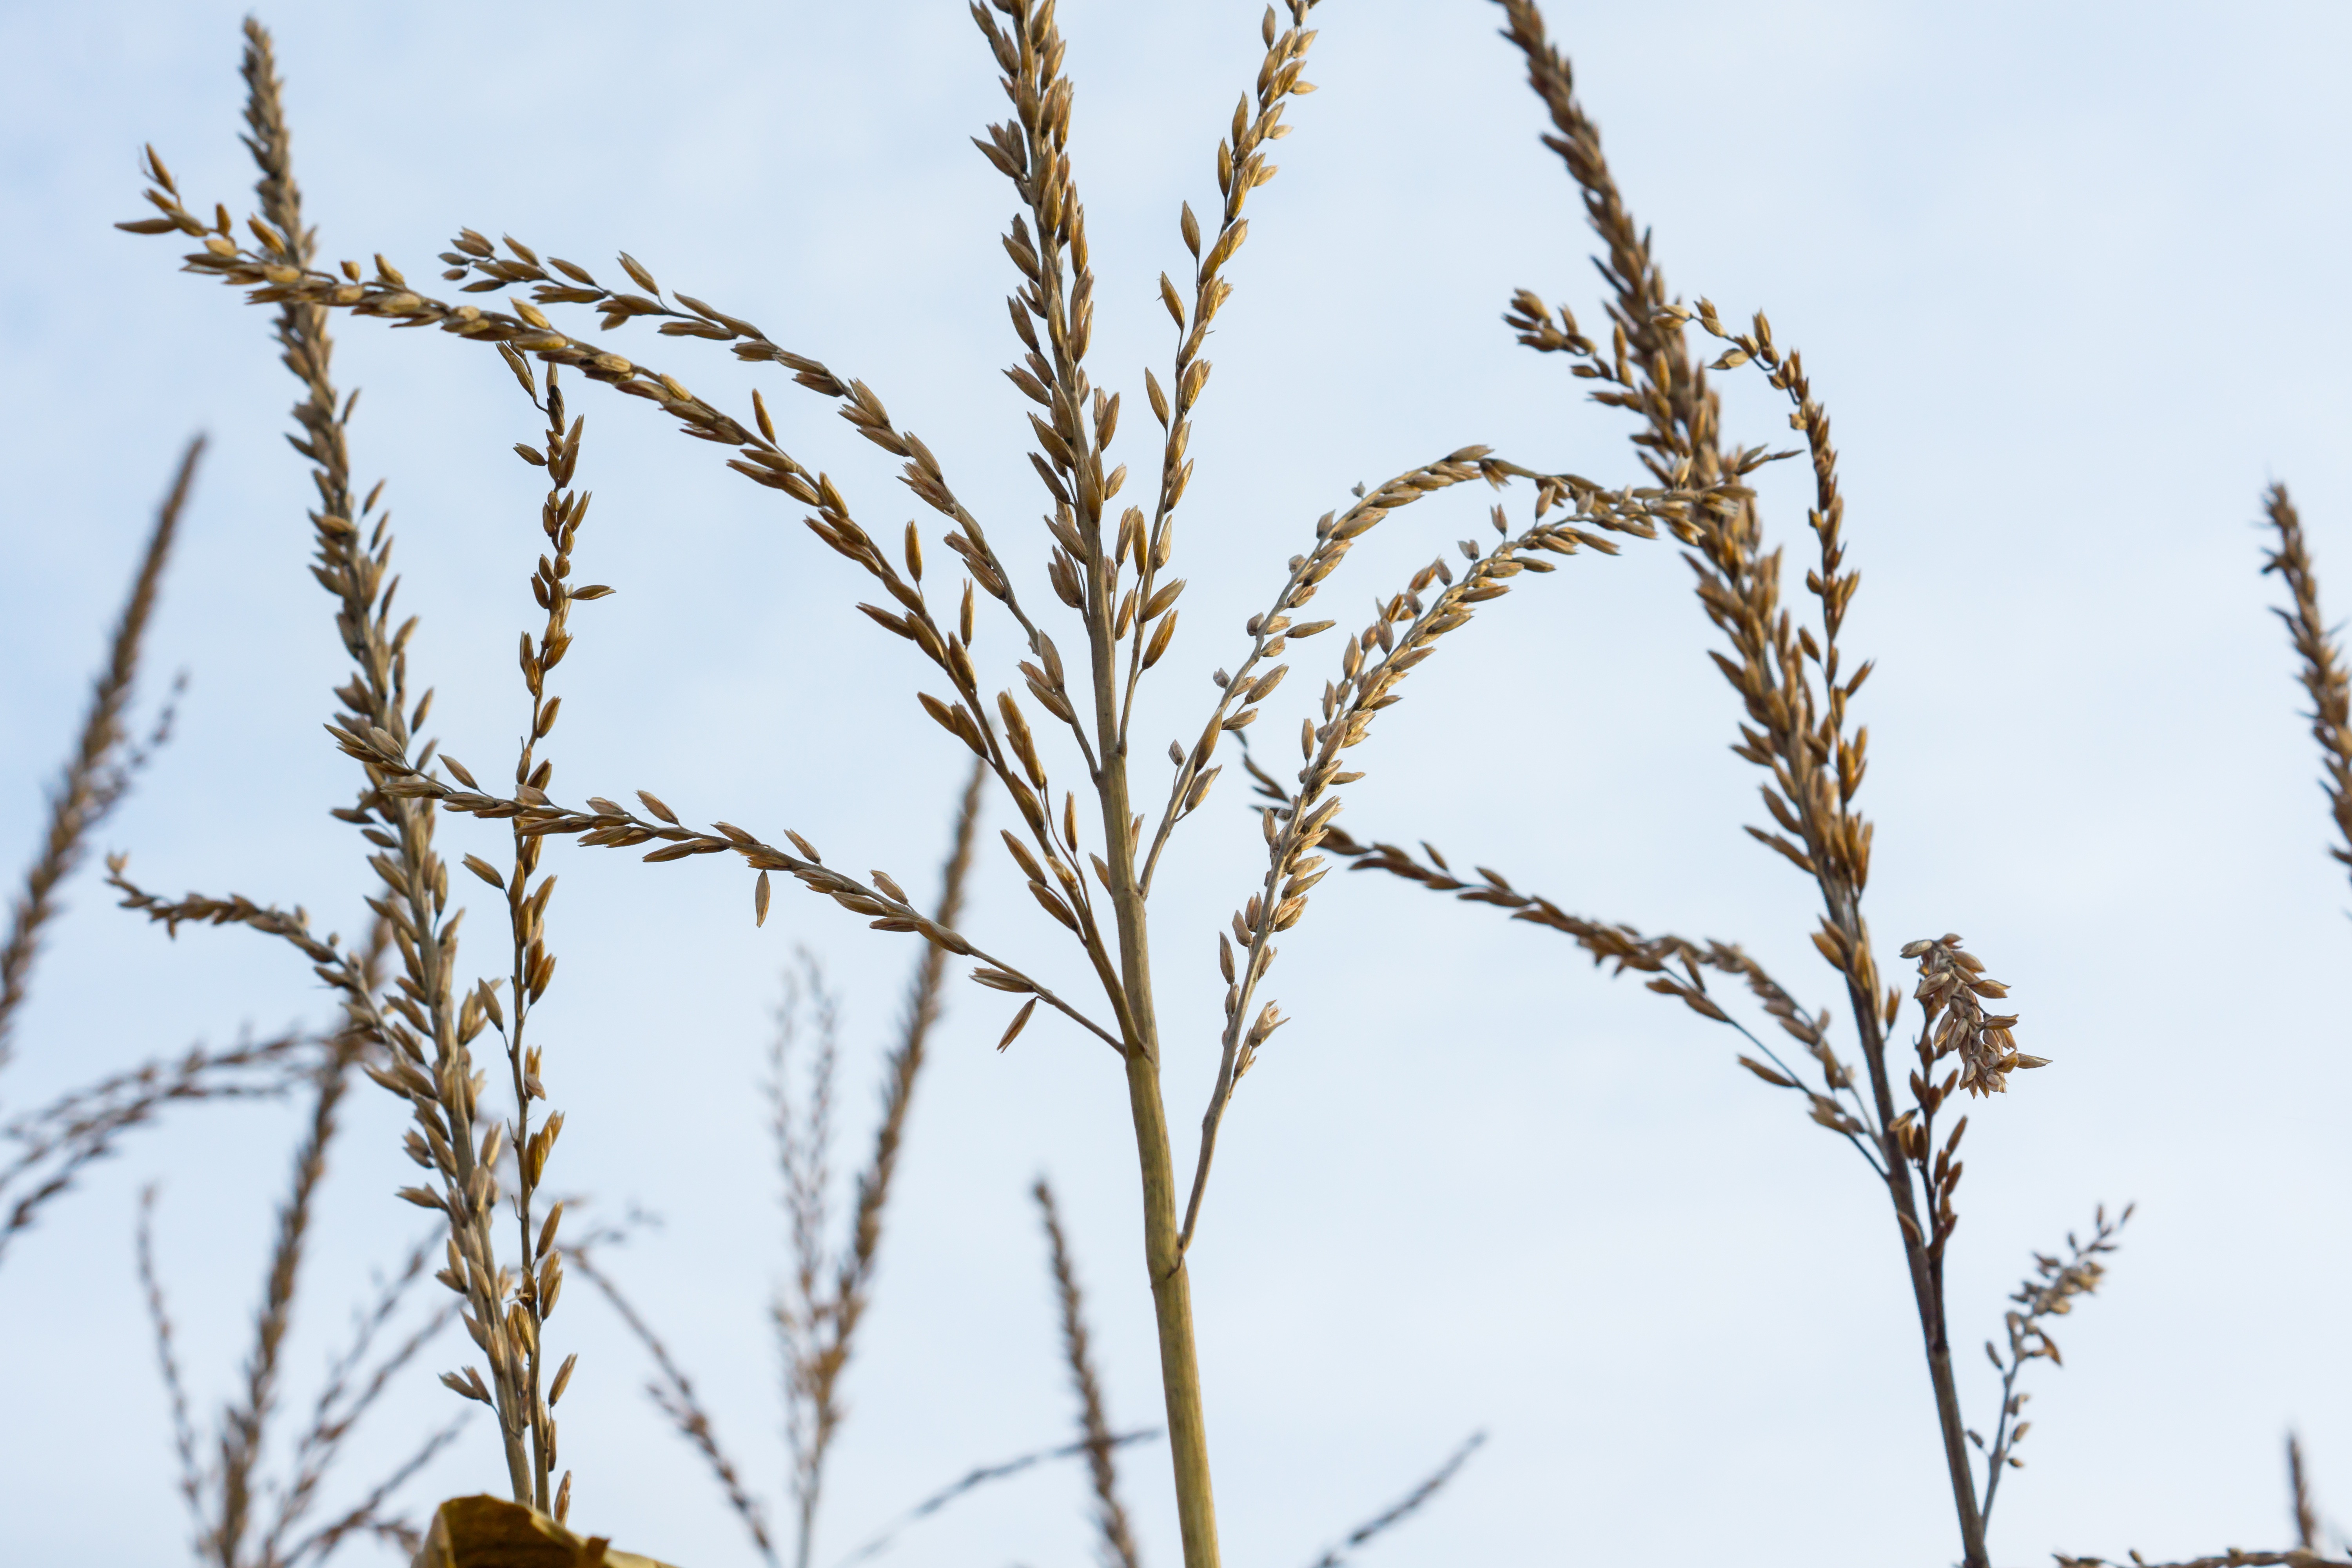
tree, nature, grass, branch, winter, plant, sky, field, prairie, sunlight, flower, frost, flora, spike, twig, grasses, flowering plant, blades of grass, grass family, plant stem, woody plant, land plant, phragmites